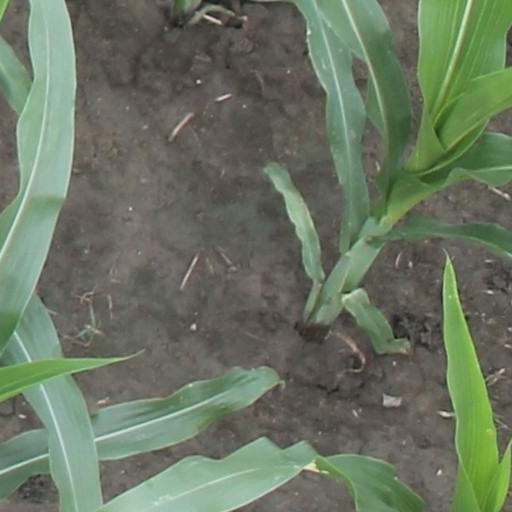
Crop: maize; corn